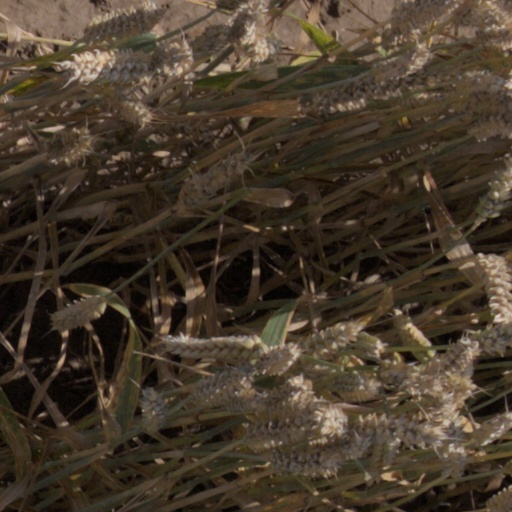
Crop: wheat